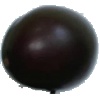
Label: Eggplant 1